Sîn-kāšid

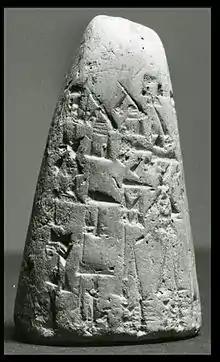
Clay cone which reads “Sîn-kāšid, mighty king, king of Uruk, king of Amnānum, his palace, of kingship he built,” from the Walters Art Museum, Baltimore.

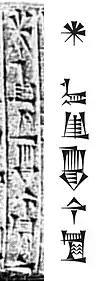
Name of Sîn-kāšid on one of his tablets, and in standard Sumero-Akkadian cuneiform.

Sîn-kāšid (inscribed in : "-kà-ši-id") was the Amorite king of the ancient Mesopotamian city of Uruk during the 18th century BC. No date lists are known nor any year names so his regnal length is uncertain, but it is likely to have been fairly long due to the voluminous building inscriptions extant for which he is best known. He was contemporary with Nur-Adad of Larsa (c. 1866-1850 BC) and Enlil-bāni of Isin (c. 1860-1837 BC). His apparent lack of relationship with any of the preceding rulers of Uruk and his omission of mentioning his father in any of his inscriptions has led to the belief that he was the founder of a dynasty. He participated in a diplomatic marriage with Šallurtum, the daughter of Sūmû-la-Il (c. 1880-1845 BC BC), the second king of the First Babylonian Dynasty, as her name and epithets appear in the seal impressions of three clay bullae recovered from the remains of his palace.